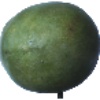
Label: mango